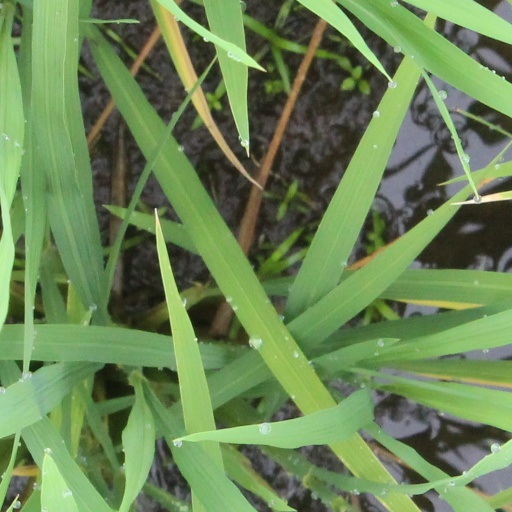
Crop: rice